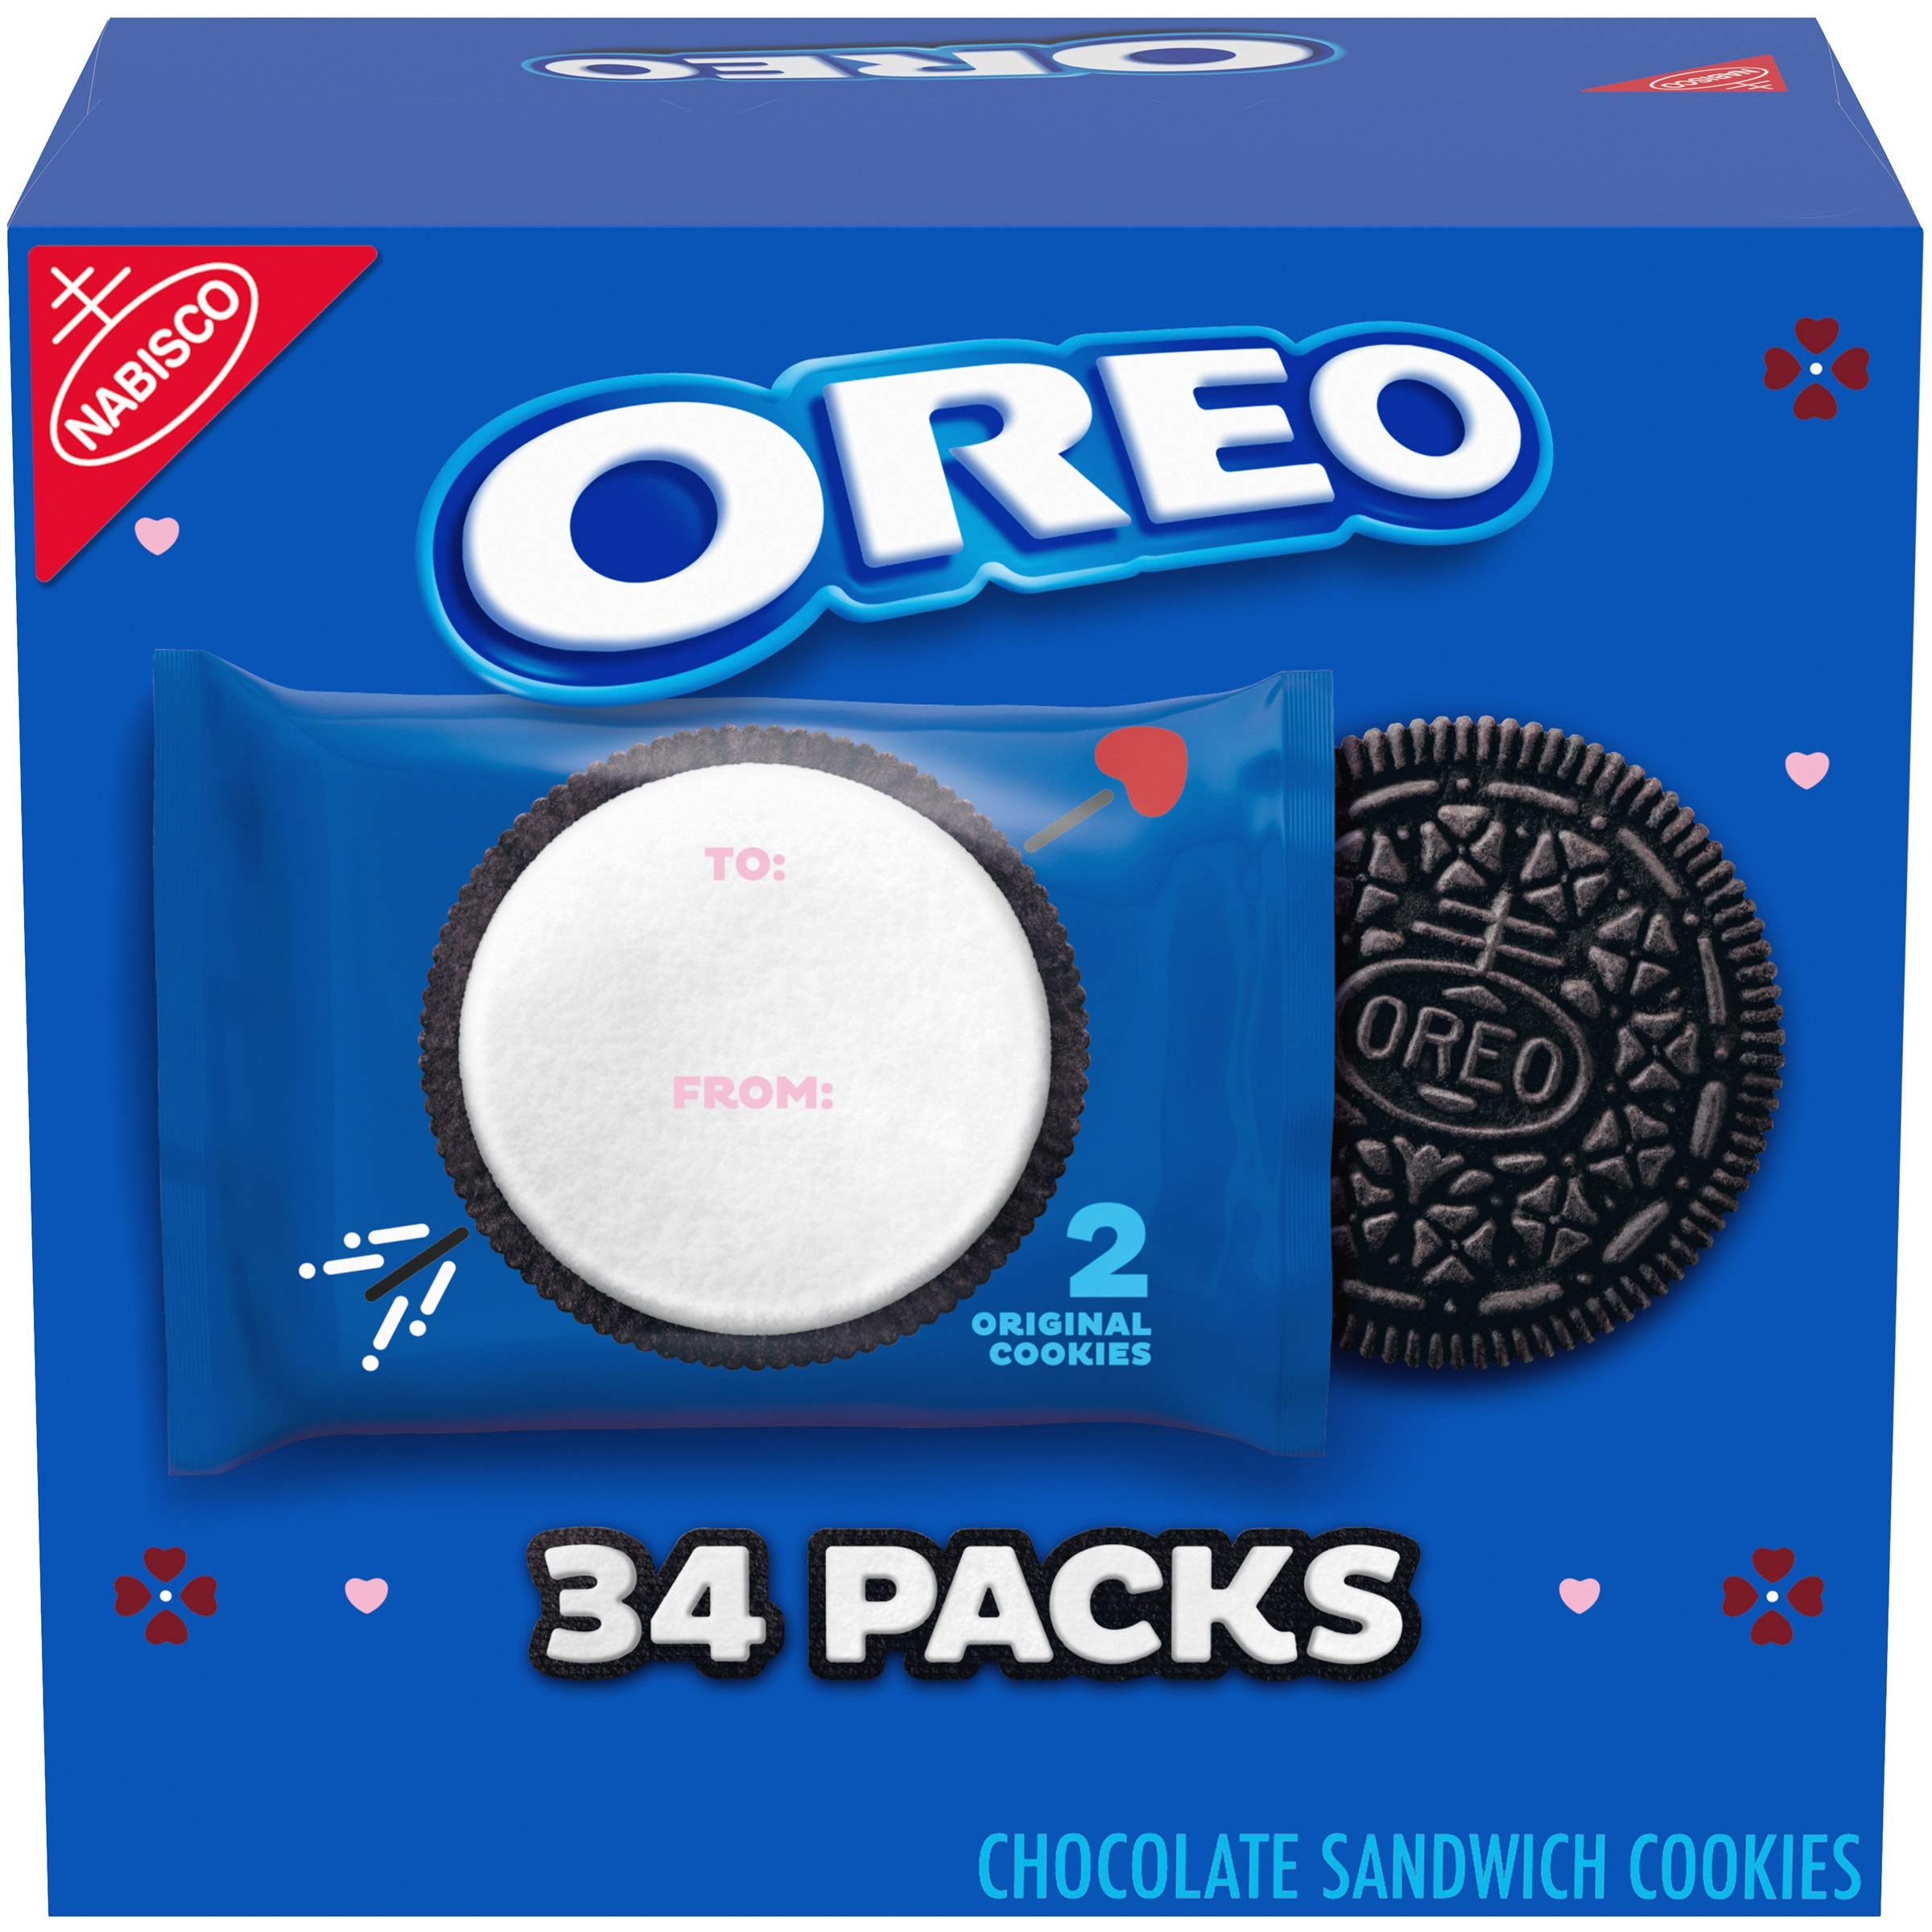
Item Name: OREO Chocolate Sandwich Cookies, Original Flavor, Valentine’s Day Edition, 34 Snack Packs (0.78 oz.)
Value: 1.0
Unit: Count

Price: 8.78